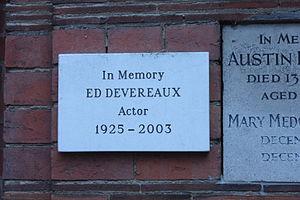
Ed Devereaux est un acteur et réalisateur australien, né en 27 août 1925 à Sydney, et mort d'un cancer le 17 décembre 2003 à Hampstead.